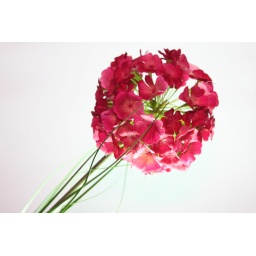
Color (&amp;amp; Rule of Thirds, Lines)With diffused flash + red cellophane, desk lamp below subjectf/5.61/50 secISO 160055 mmPartial metering